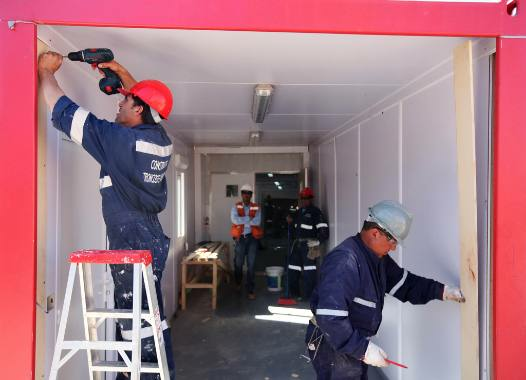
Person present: No